Pneumocandin B0

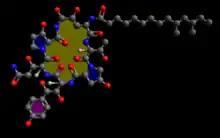
Pneumocandin B structure with oxygen, nitrogen, and carbon atoms shown in red, blue, and black, respectively

Pneumocandin B, also known as pneumocandin B0, pneumocandin B(0), and hydroxy echinocandin, is an organic chemical compound with the formula CHNO, produced by the fungus "Glarea lozoyensis".